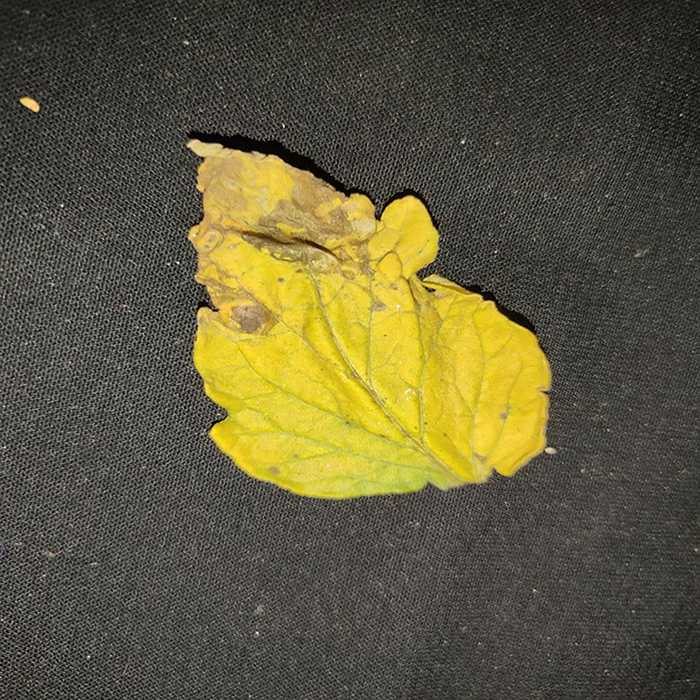
Plant: Tomato
Label: Tomato Bacterial spot